Kitchen Party (film)

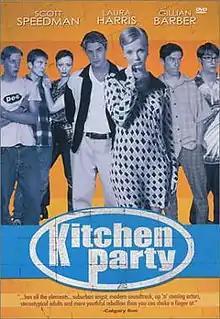
Theatrical poster

Kitchen Party is a 1997 film written and directed by Gary Burns ("The Suburbanators"). The movie cast a number of then-unknown young Canadian actors, including Scott Speedman, Laura Harris, and Tygh Runyan, and was released on September 8, 1997 at the Toronto International Film Festival.